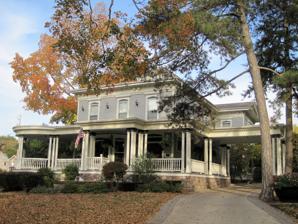
Building: Arthur R. Hoard House
Country: United States of America
Year built: 1865
Historic house in Wisconsin, United States United States historic place Arthur R. Hoard House U.S. National Register of Historic Places U.S. Historic district Contributing property Show map of Wisconsin Show map of the United States Location 323 Merchants Ave., Fort Atkinson, Wisconsin Coordinates 42°55′28″N 88°50′7″W / 42.92444°N 88.83528°W / 42.92444; -88.83528 Area 0.6 acres (0.24 ha) Built 1865 ( 1865 ) Architectural style Italianate, Queen Anne Part of Merchants Avenue Historic District ( ID86001303 ) NRHP reference No. 82001845 Added to NRHP November 30, 1982 The Arthur R. Hoard House , also known as the George P. Marston House , is a historic residence in Fort Atkinson, Wisconsin , United States. The house was owned by several important early families in the town, including two mayors and a state representative . History George P. Marston purchased the plot of land to build a house in 1853. Marston owned a dry goods shop on Main Street in Fort Atkinson, Wisconsin , and operated a branch in nearby Cold Spring . He also owned the Fort Atkinson Brewery and was a major shareholder of the Southwell Lumber Company. In 1871, due to his failing health, Martson moved in with his son, George Marston , in San Diego, California . He sold the house to Dr. Henry O. White, of whom little is known; he sold the house to Dr. Horace B. Willard in 1888, a director of the Northwestern Manufacturing Company, the vice president of the Citizens State Bank, and the owner of the Willard & Co. store. Willard also served in the Wisconsin State Assembly . He only lived in the house for a few months before moving again following the death of his wife. In 1889, the house was sold to attorney W. H. Rogers. Rogers served as town clerk in 1868 and 1870-1871 and was a justice of the peace from 1868 to 1872. He was city attorney from 1870 until his death in 1907 and served a term as mayor. Arthur R. Hoard, the son of Governor William D. Hoard , purchased the house in 1893. In 1885, Hoard had founded the periodical that would become Hoard's Dairyman and a year later he founded Hoard Creameries . Hoard developed the company into a chain of eight creameries, known for making its GiltEdge butter. In 1912, he purchased stock in the Better Sox Knitting Mills, eventually becoming its president. Hoard served a term as mayor and owned Hoard's Hotel on Lake Koshkonong . Marston had the house built in Italianate style . It stood that way until 1898, when Hoard added Queen Anne elements, including the bay windows , the veranda, the Porte-cochère , and the rounded pavilion. The house was recognized by the National Park Service with a listing on the National Register of Historic Places on November 30, 1982. When the Merchants Avenue Historic District was recognized on June 13, 1986, the Hoard House was listed as a contributing property. See also George W. Marston House , owned by Marston's son References